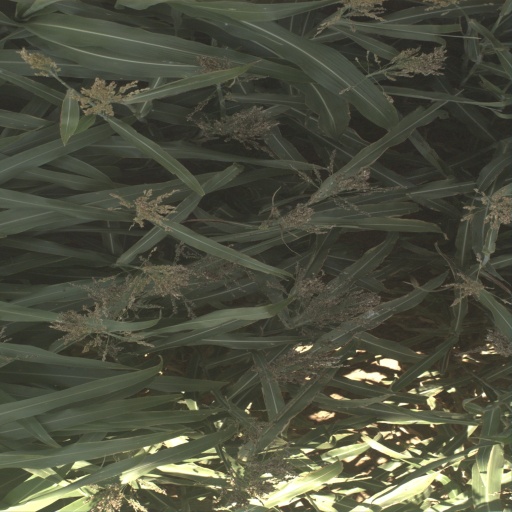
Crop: sorghum